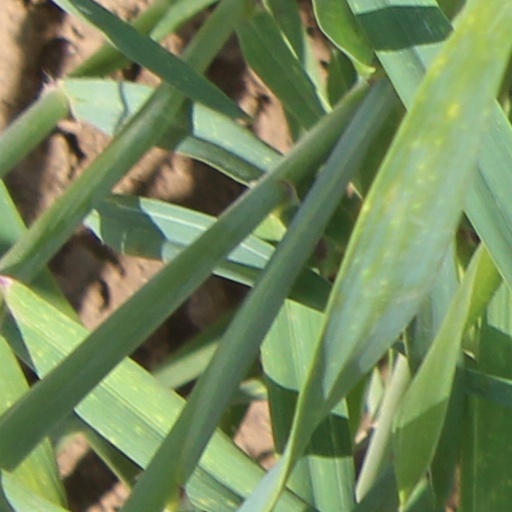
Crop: wheat